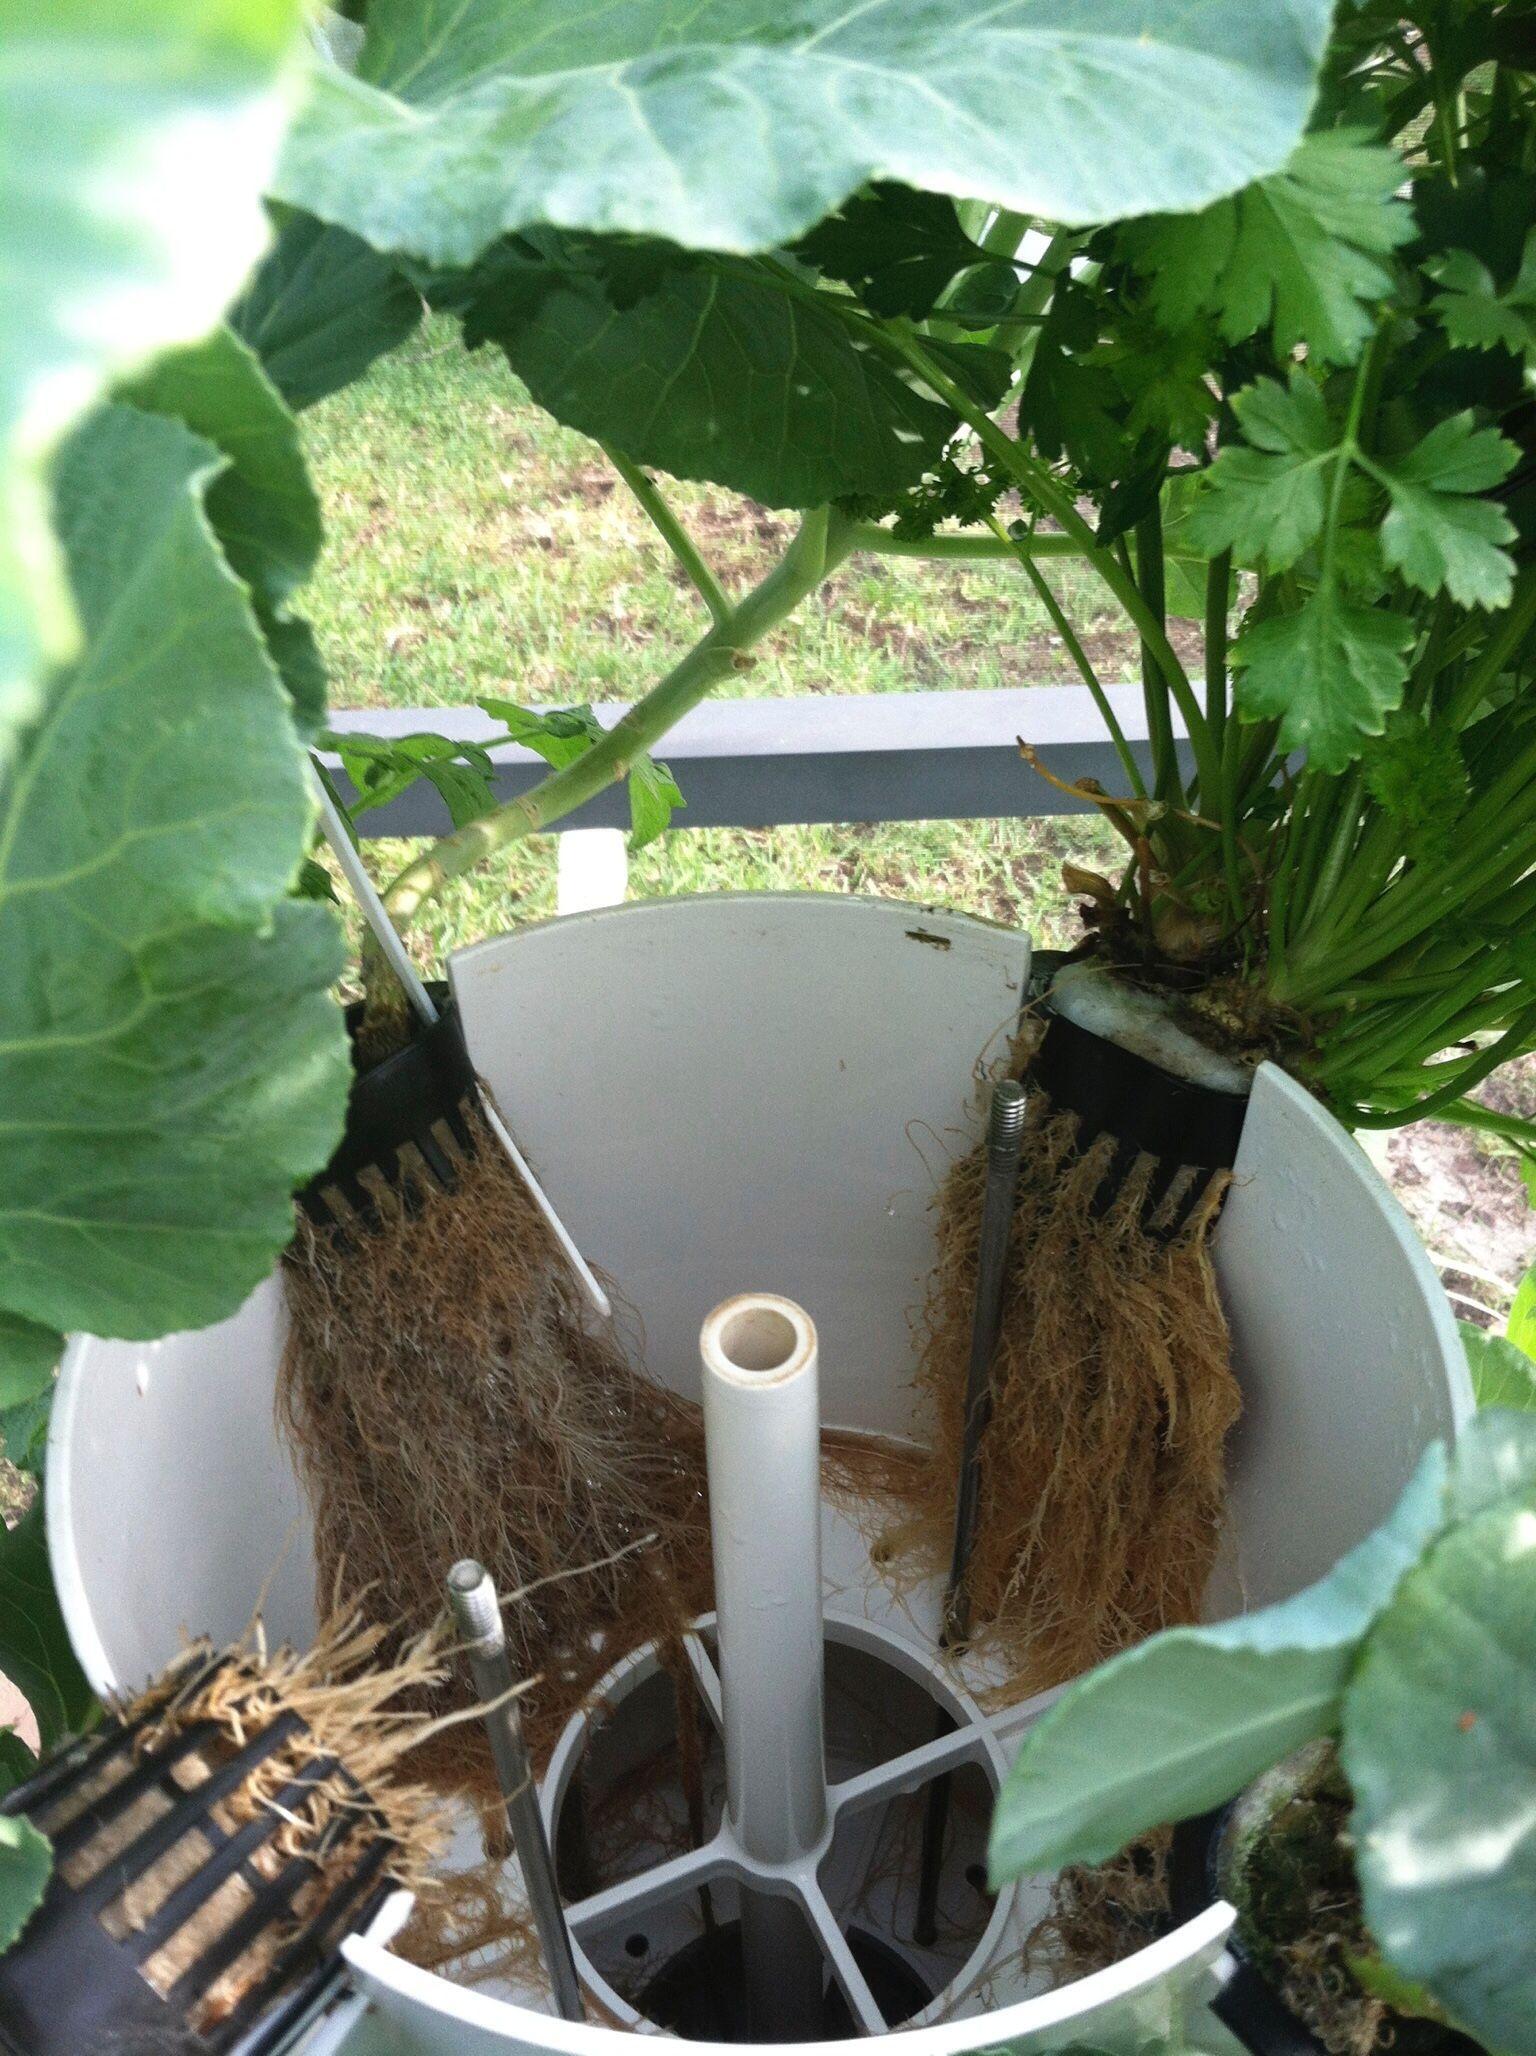
Ndoo maalumu yenye rangi nyeupe imefunuliwa wazi ikiwa inaonyesha mizizi na juu yake, kukiwa na mimea ya rangi ya kijani kibichi iliyostawi vizuri sana. Huu ni mfano bora wa kilimo cha haidroponi unachowezesha mimea kustawi bila udongo, kwa kutumia virutubisho vilivyoyeyushwa kwenye maji.